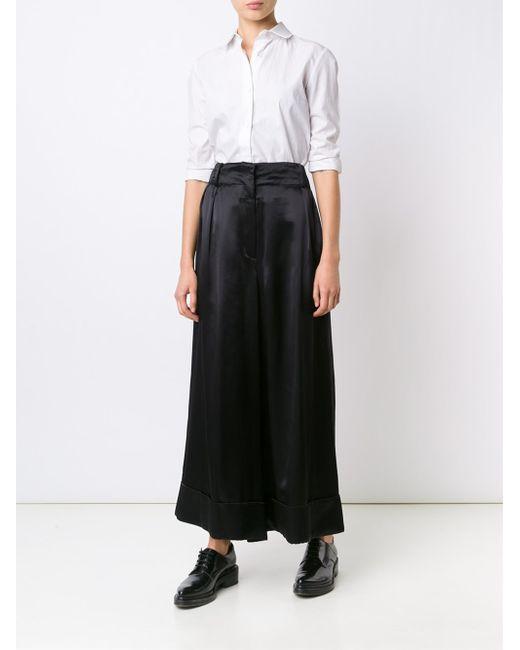
Mittelärmliges weißes Baumwoll-Damenhemd mit langem schwarzem Baggy-Rock